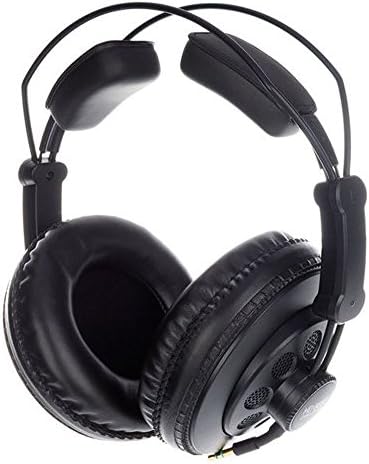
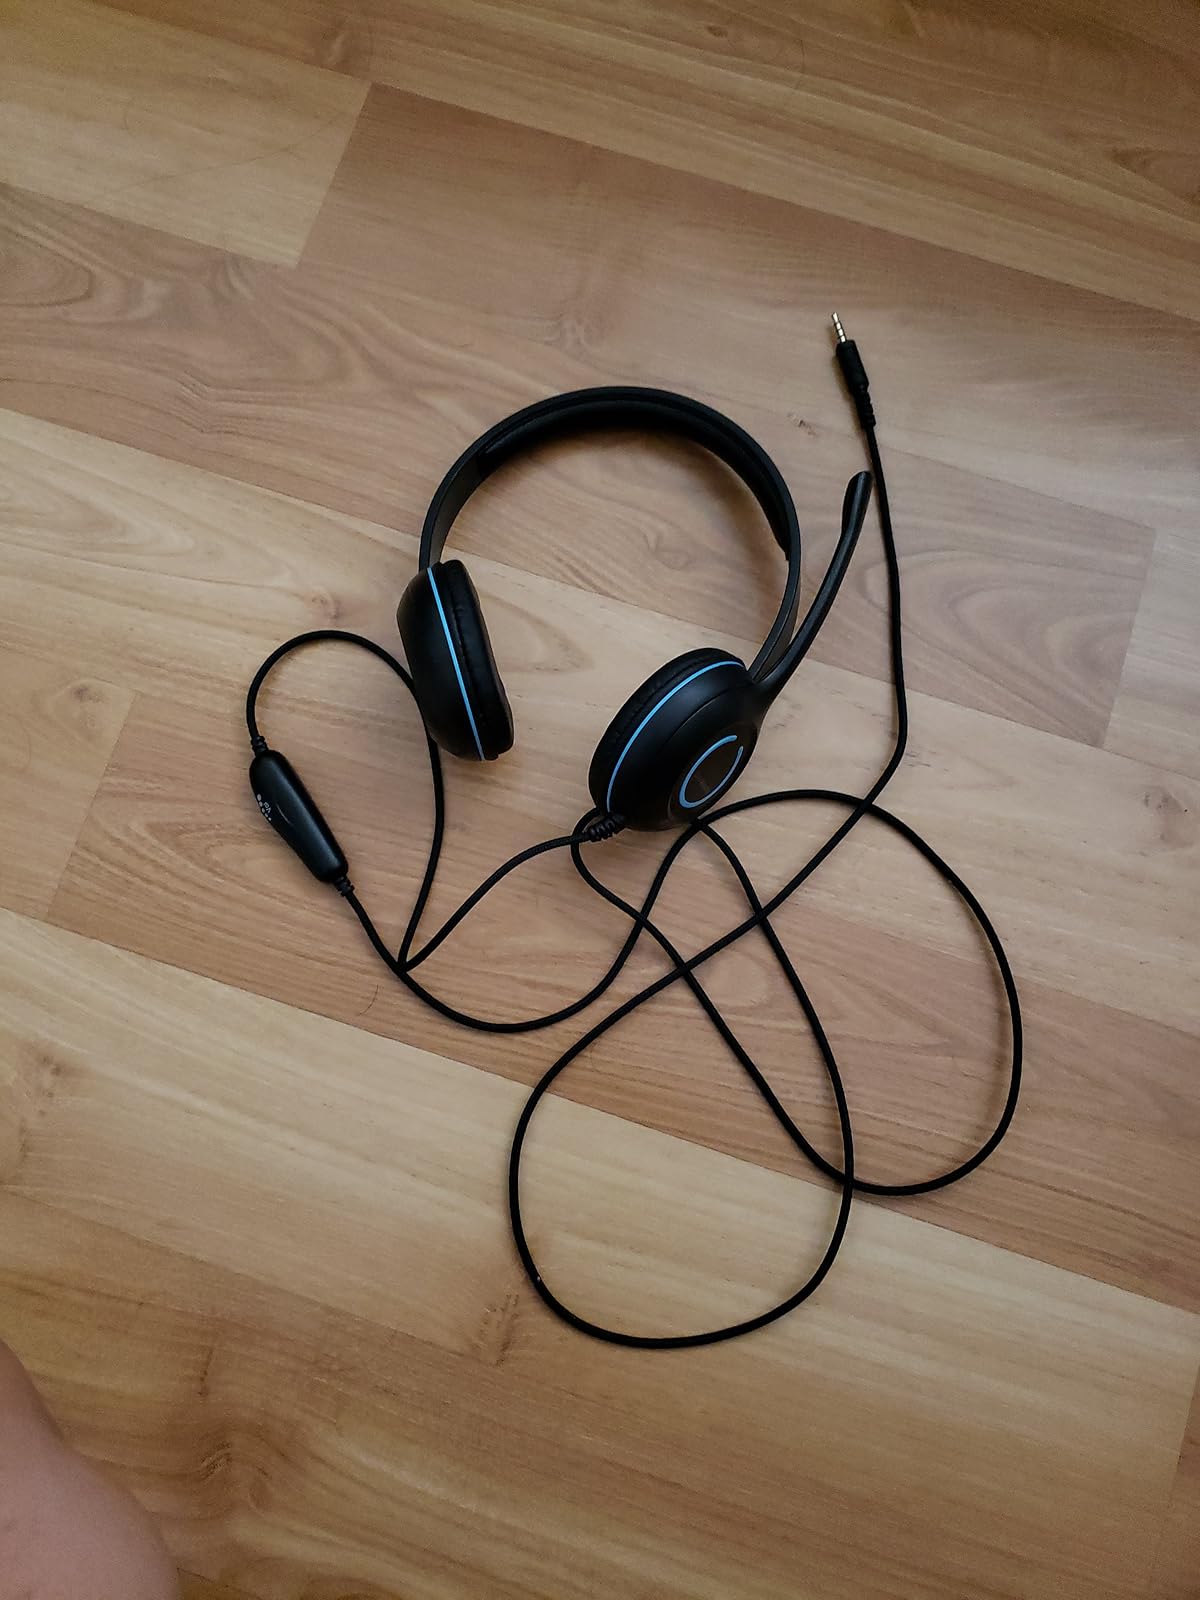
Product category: headphones
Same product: no